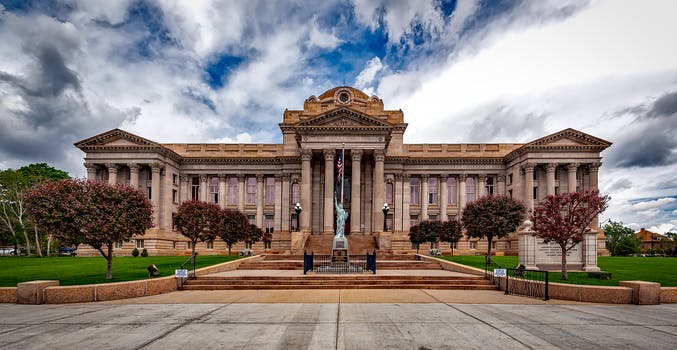
Label: No Watermark